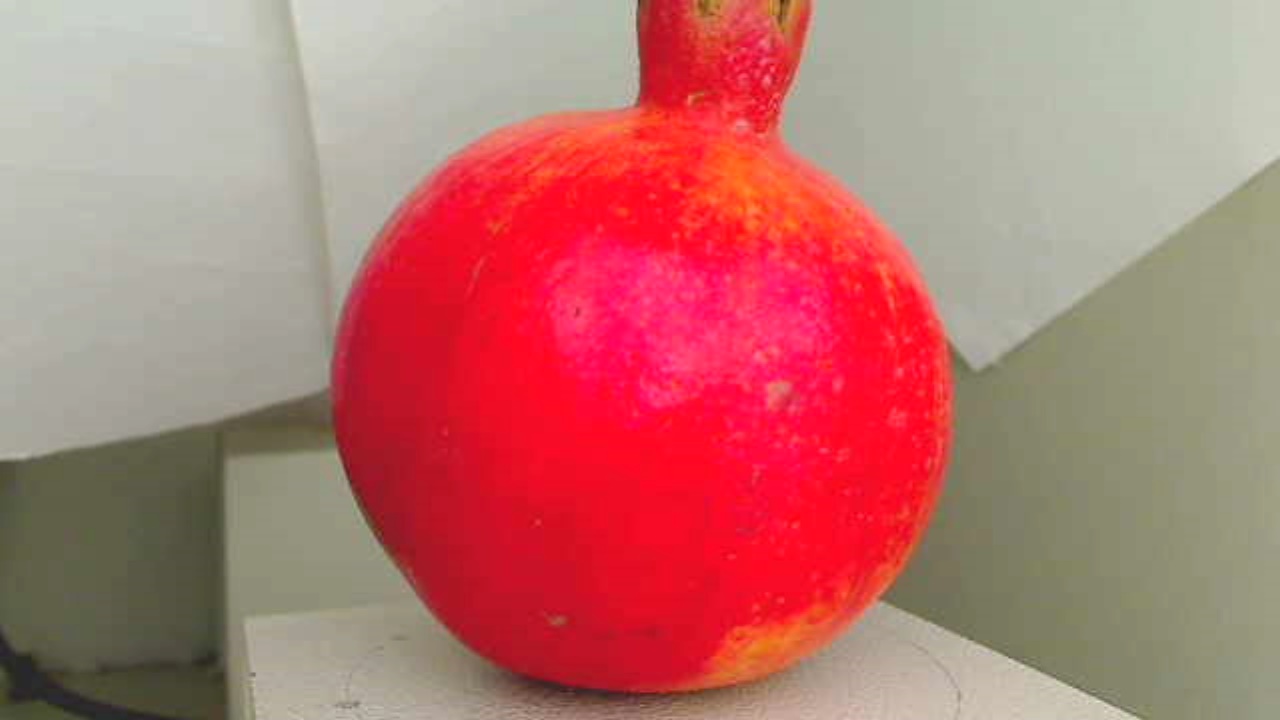
Grade: grade-2
Quality: quality-1